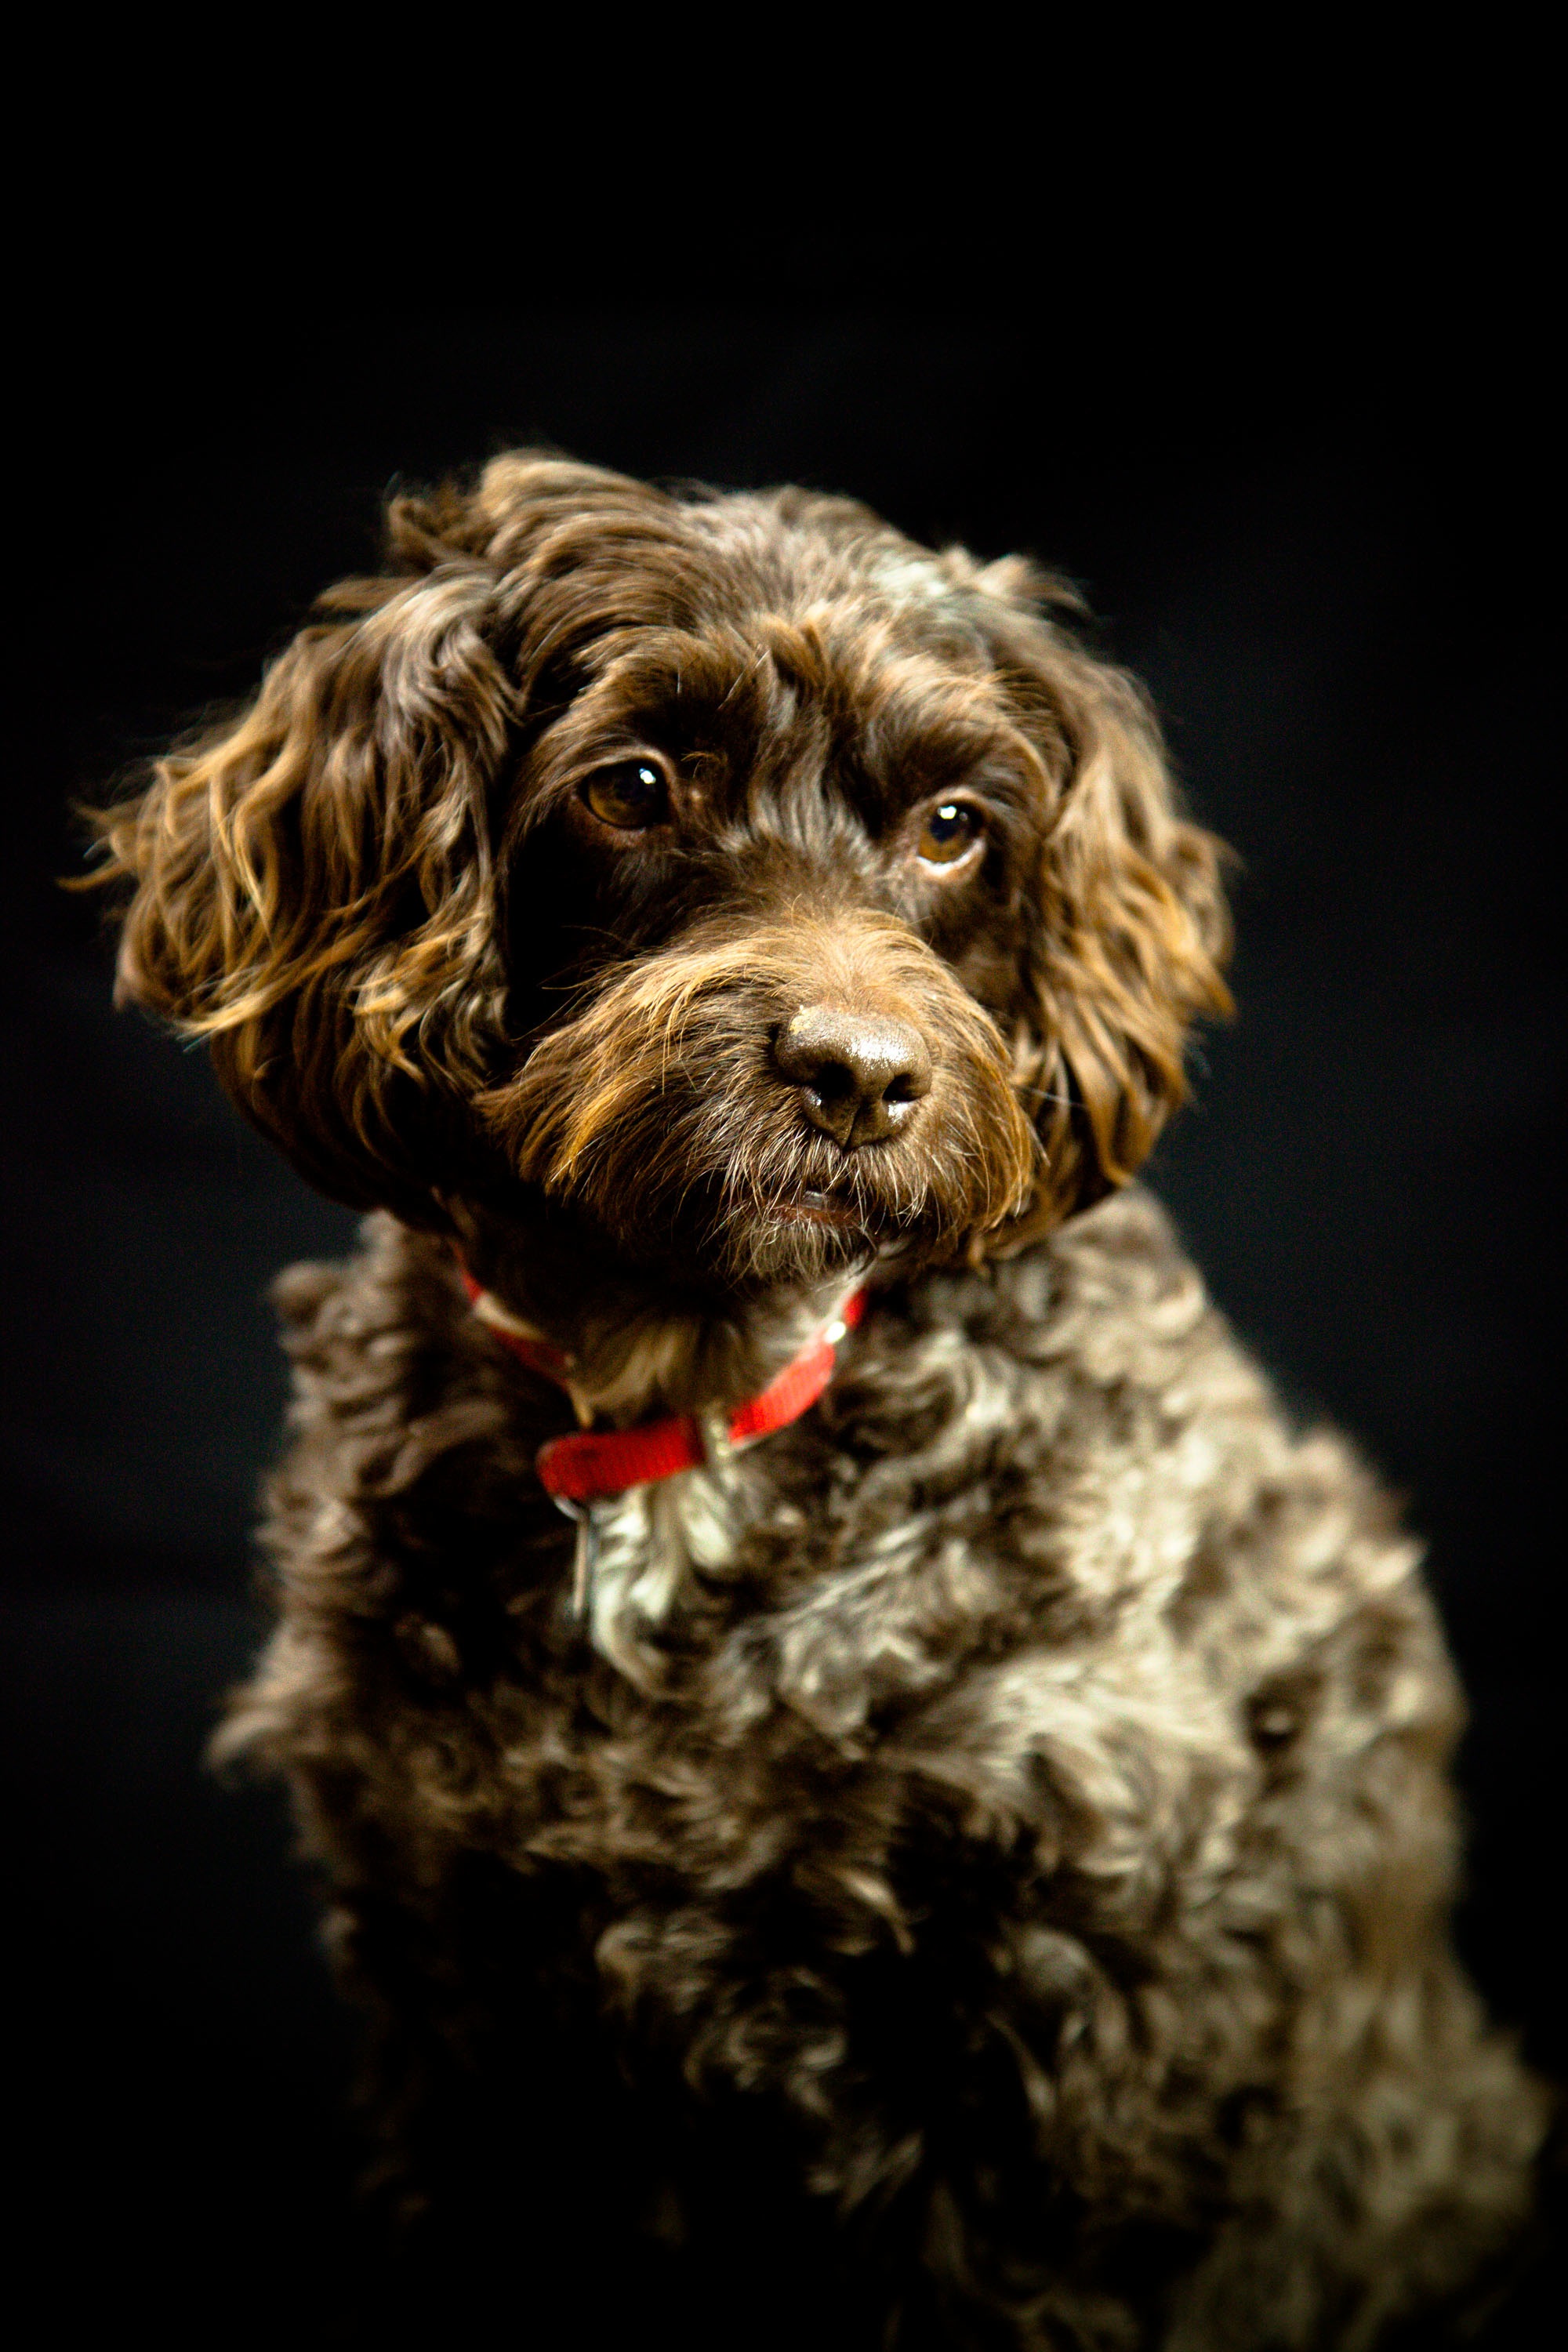
puppy, dog, mammal, spaniel, vertebrate, cockapoo, dog like mammal, schnoodle, dog crossbreeds